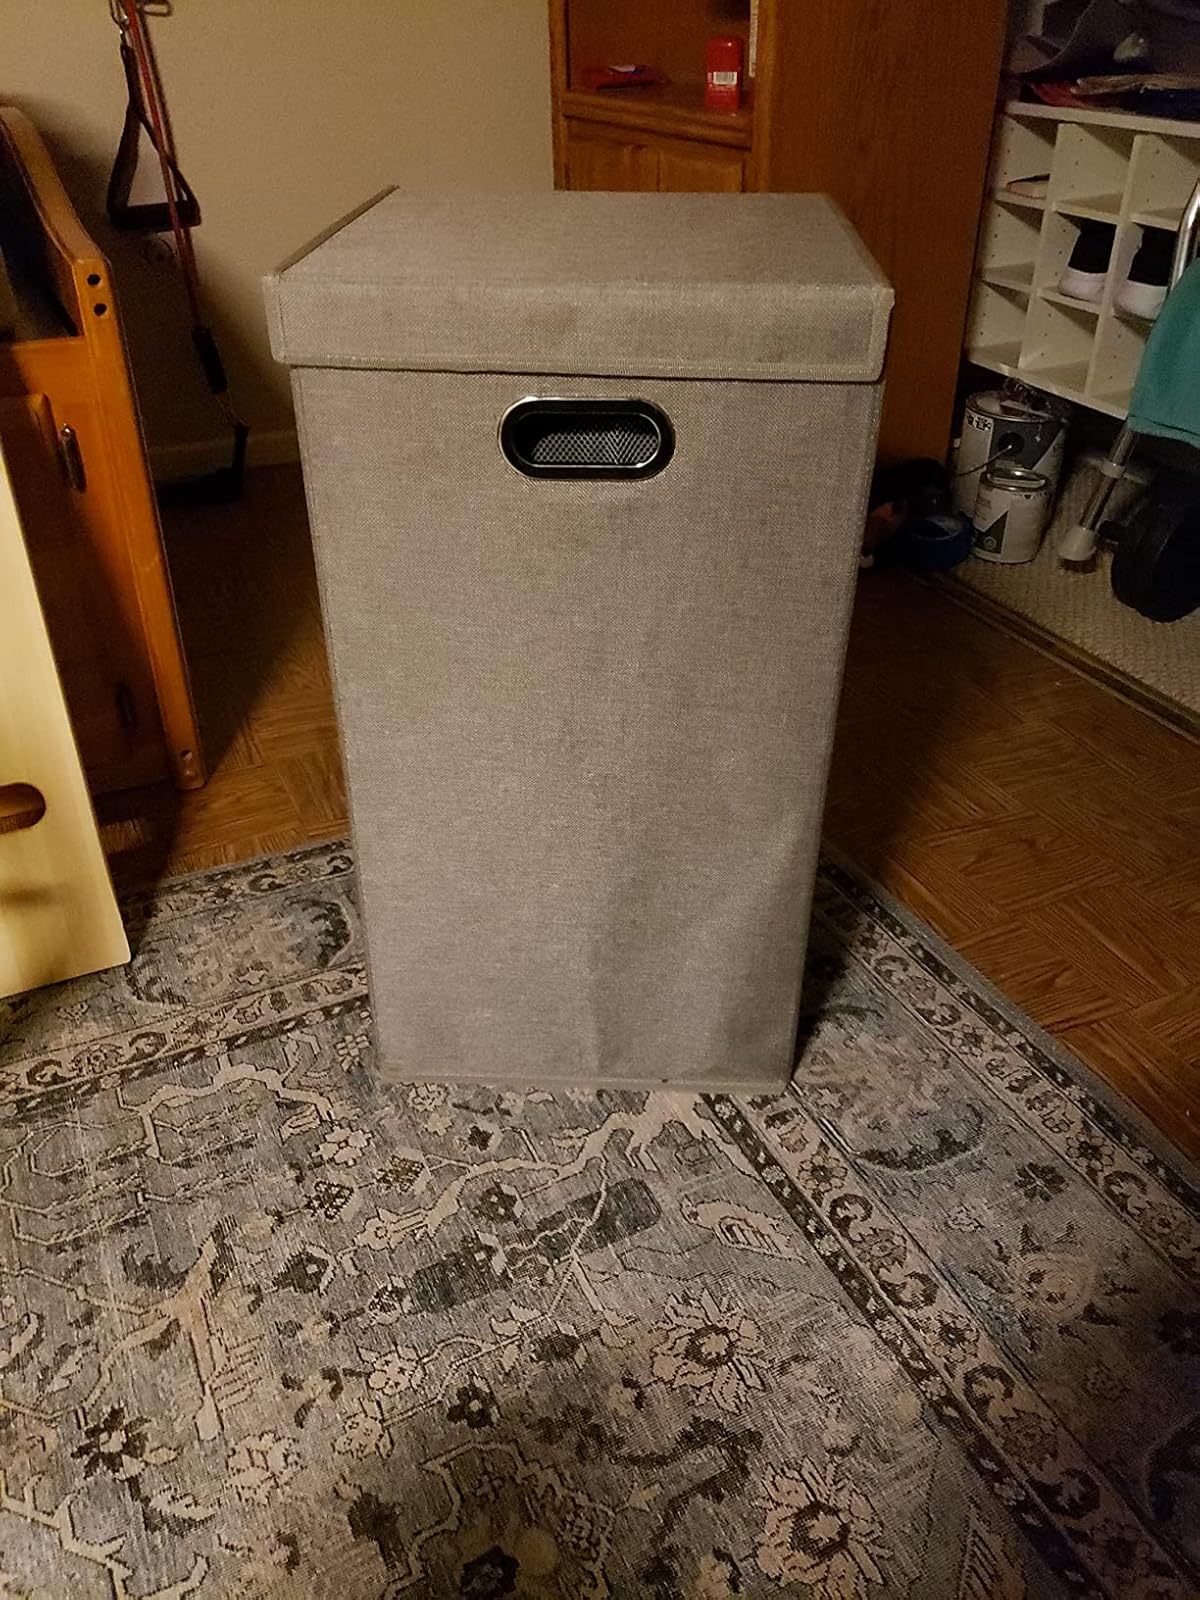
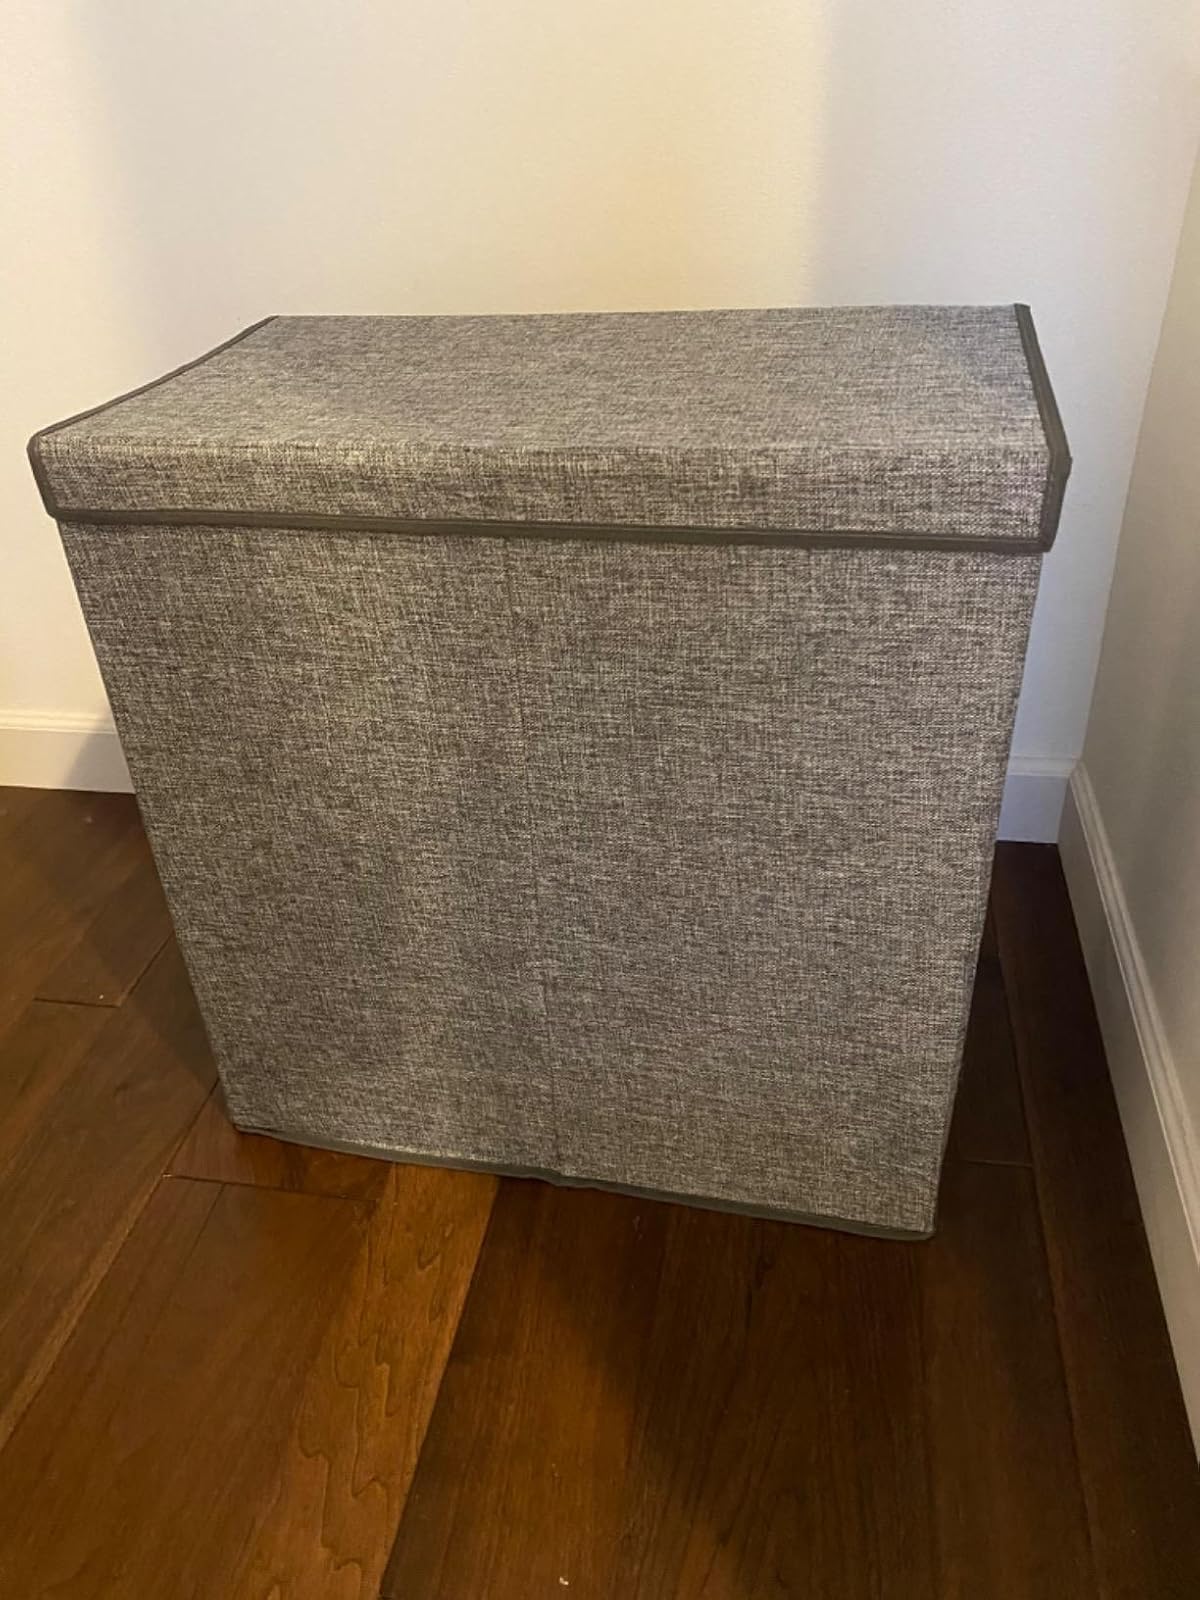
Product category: items_hamper
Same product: no